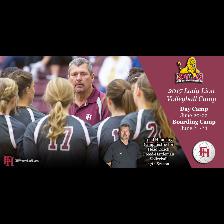
Label: Human